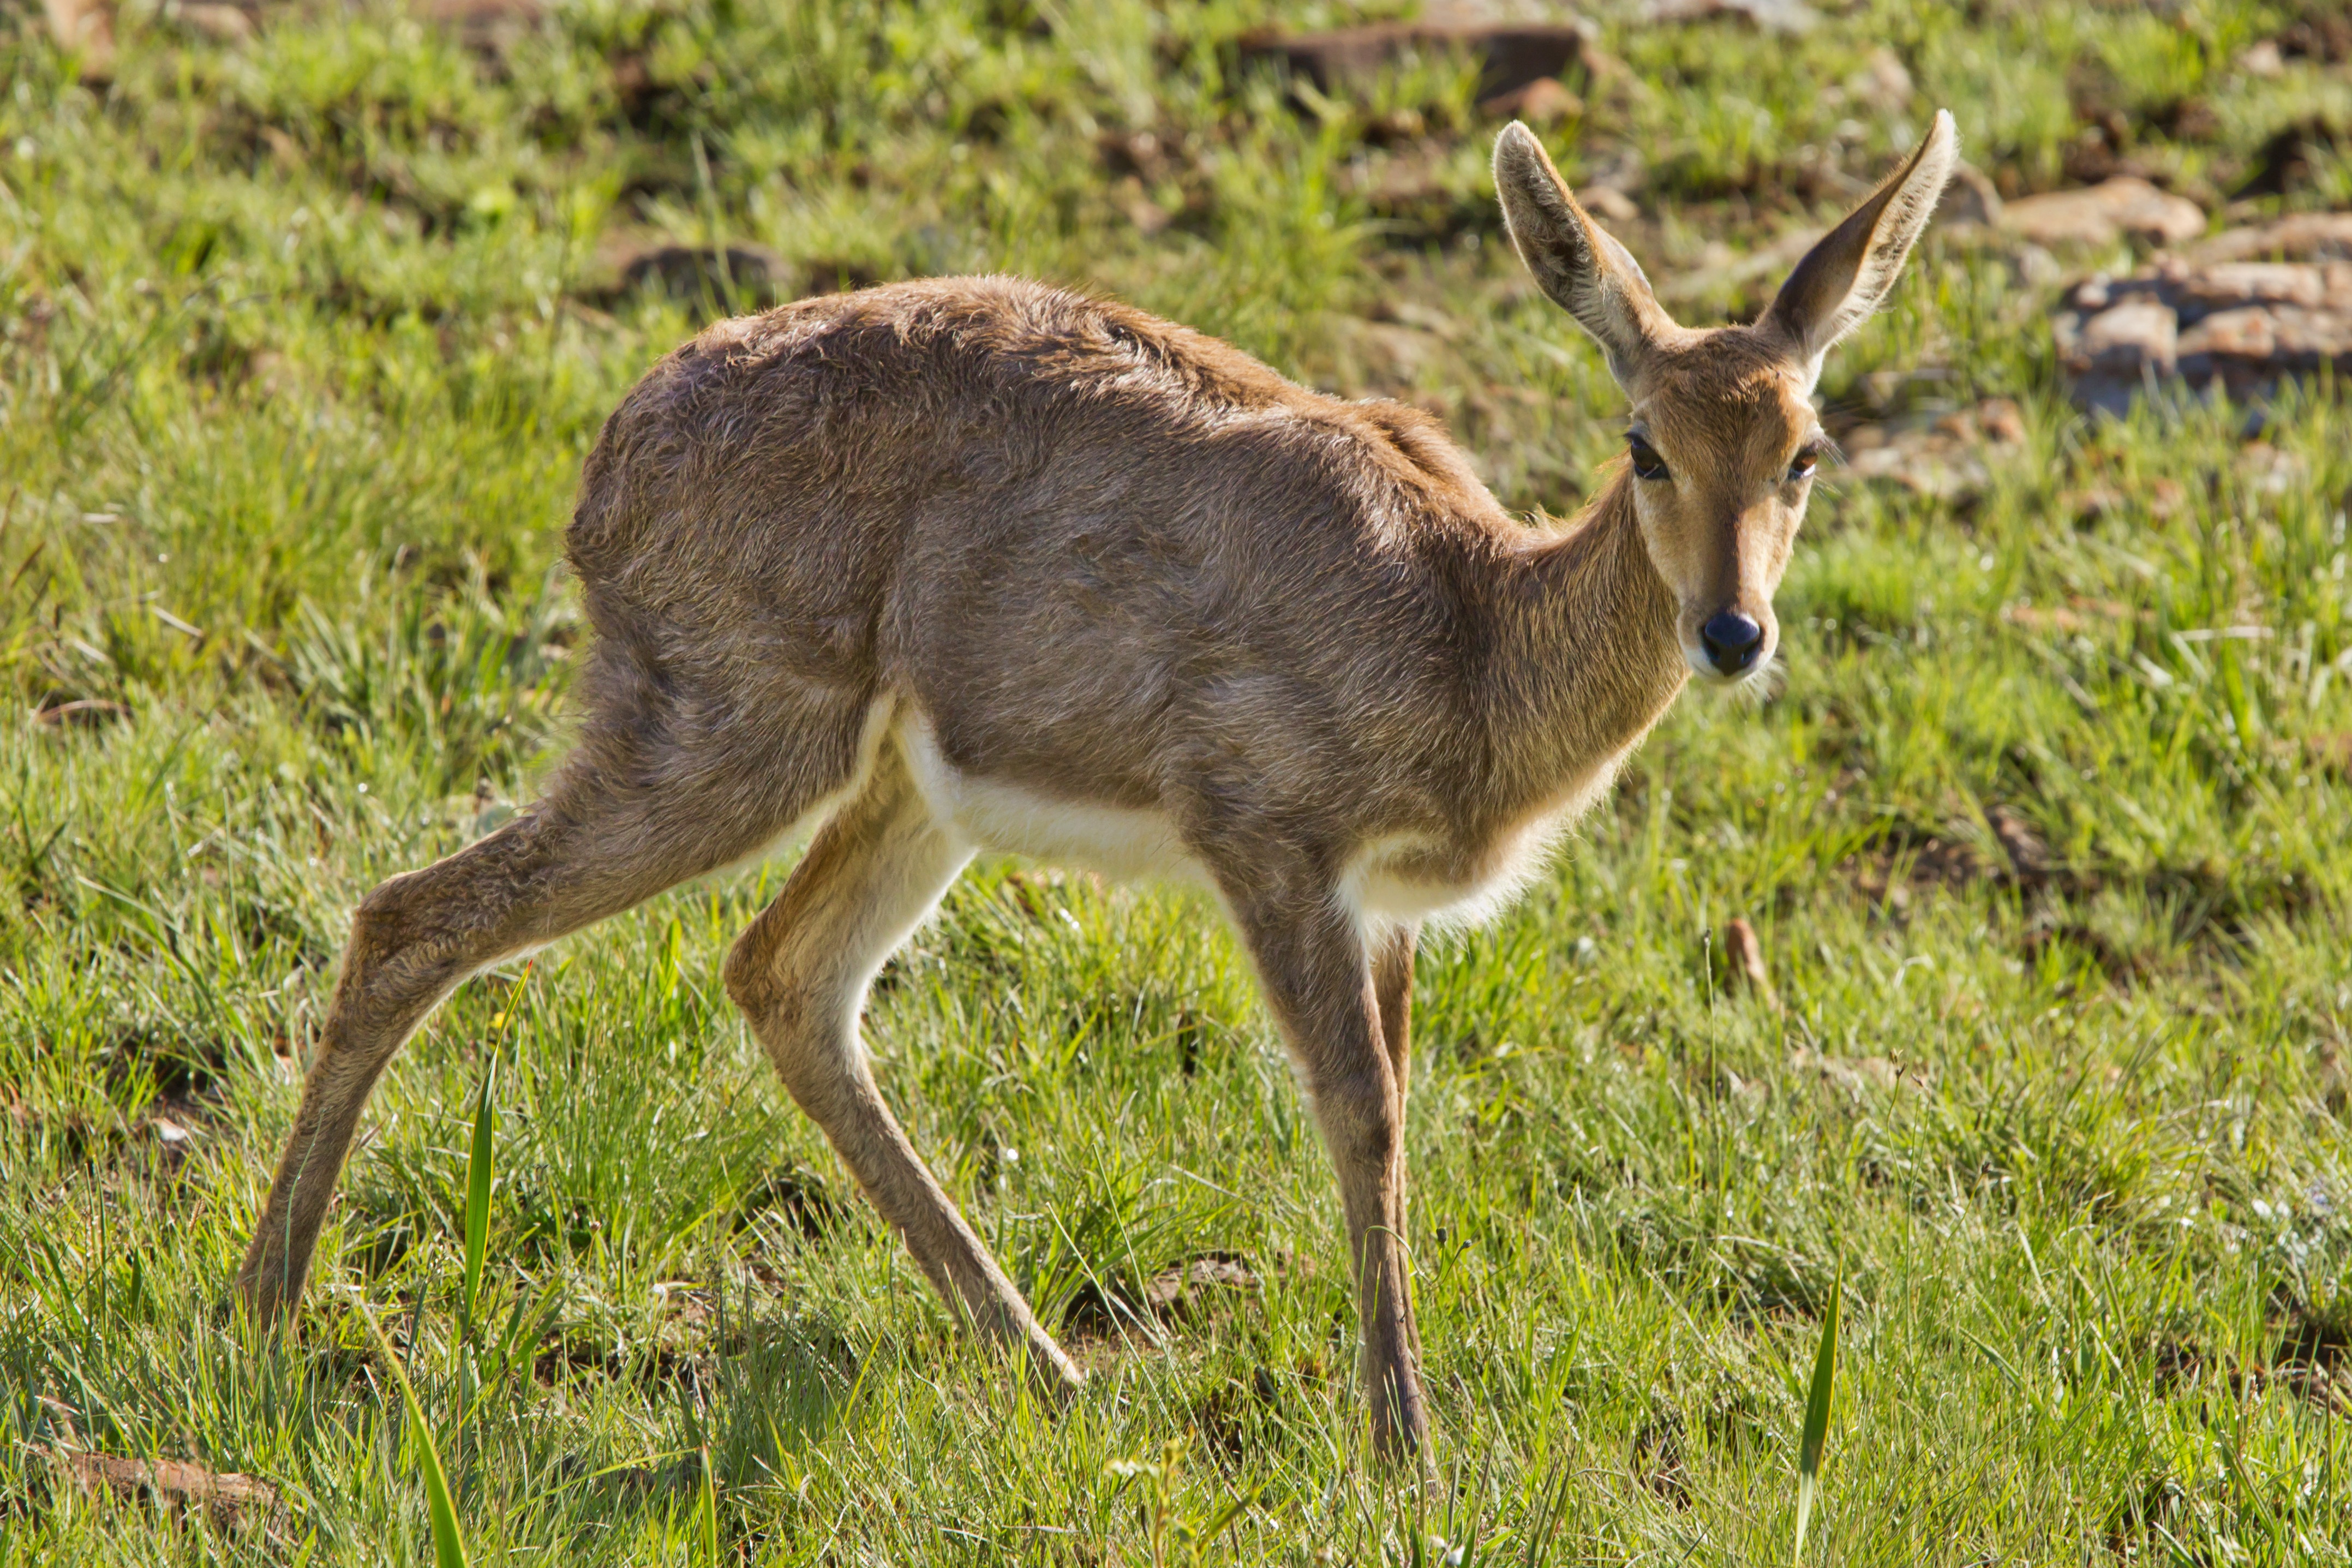
wildlife, deer, mammal, fauna, antelope, doe, gazelle, vertebrate, delicate, safari, scared, vicuna, frightened, white tailed deer, springbok, pronghorn, reebok, musk deer, female buck, skittish, grey rhebuck, grey rhebok, south african antelope, pelea capreolus